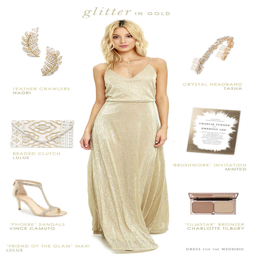
gold maxi dress for a bridesmaid or idea by garment for the wedding